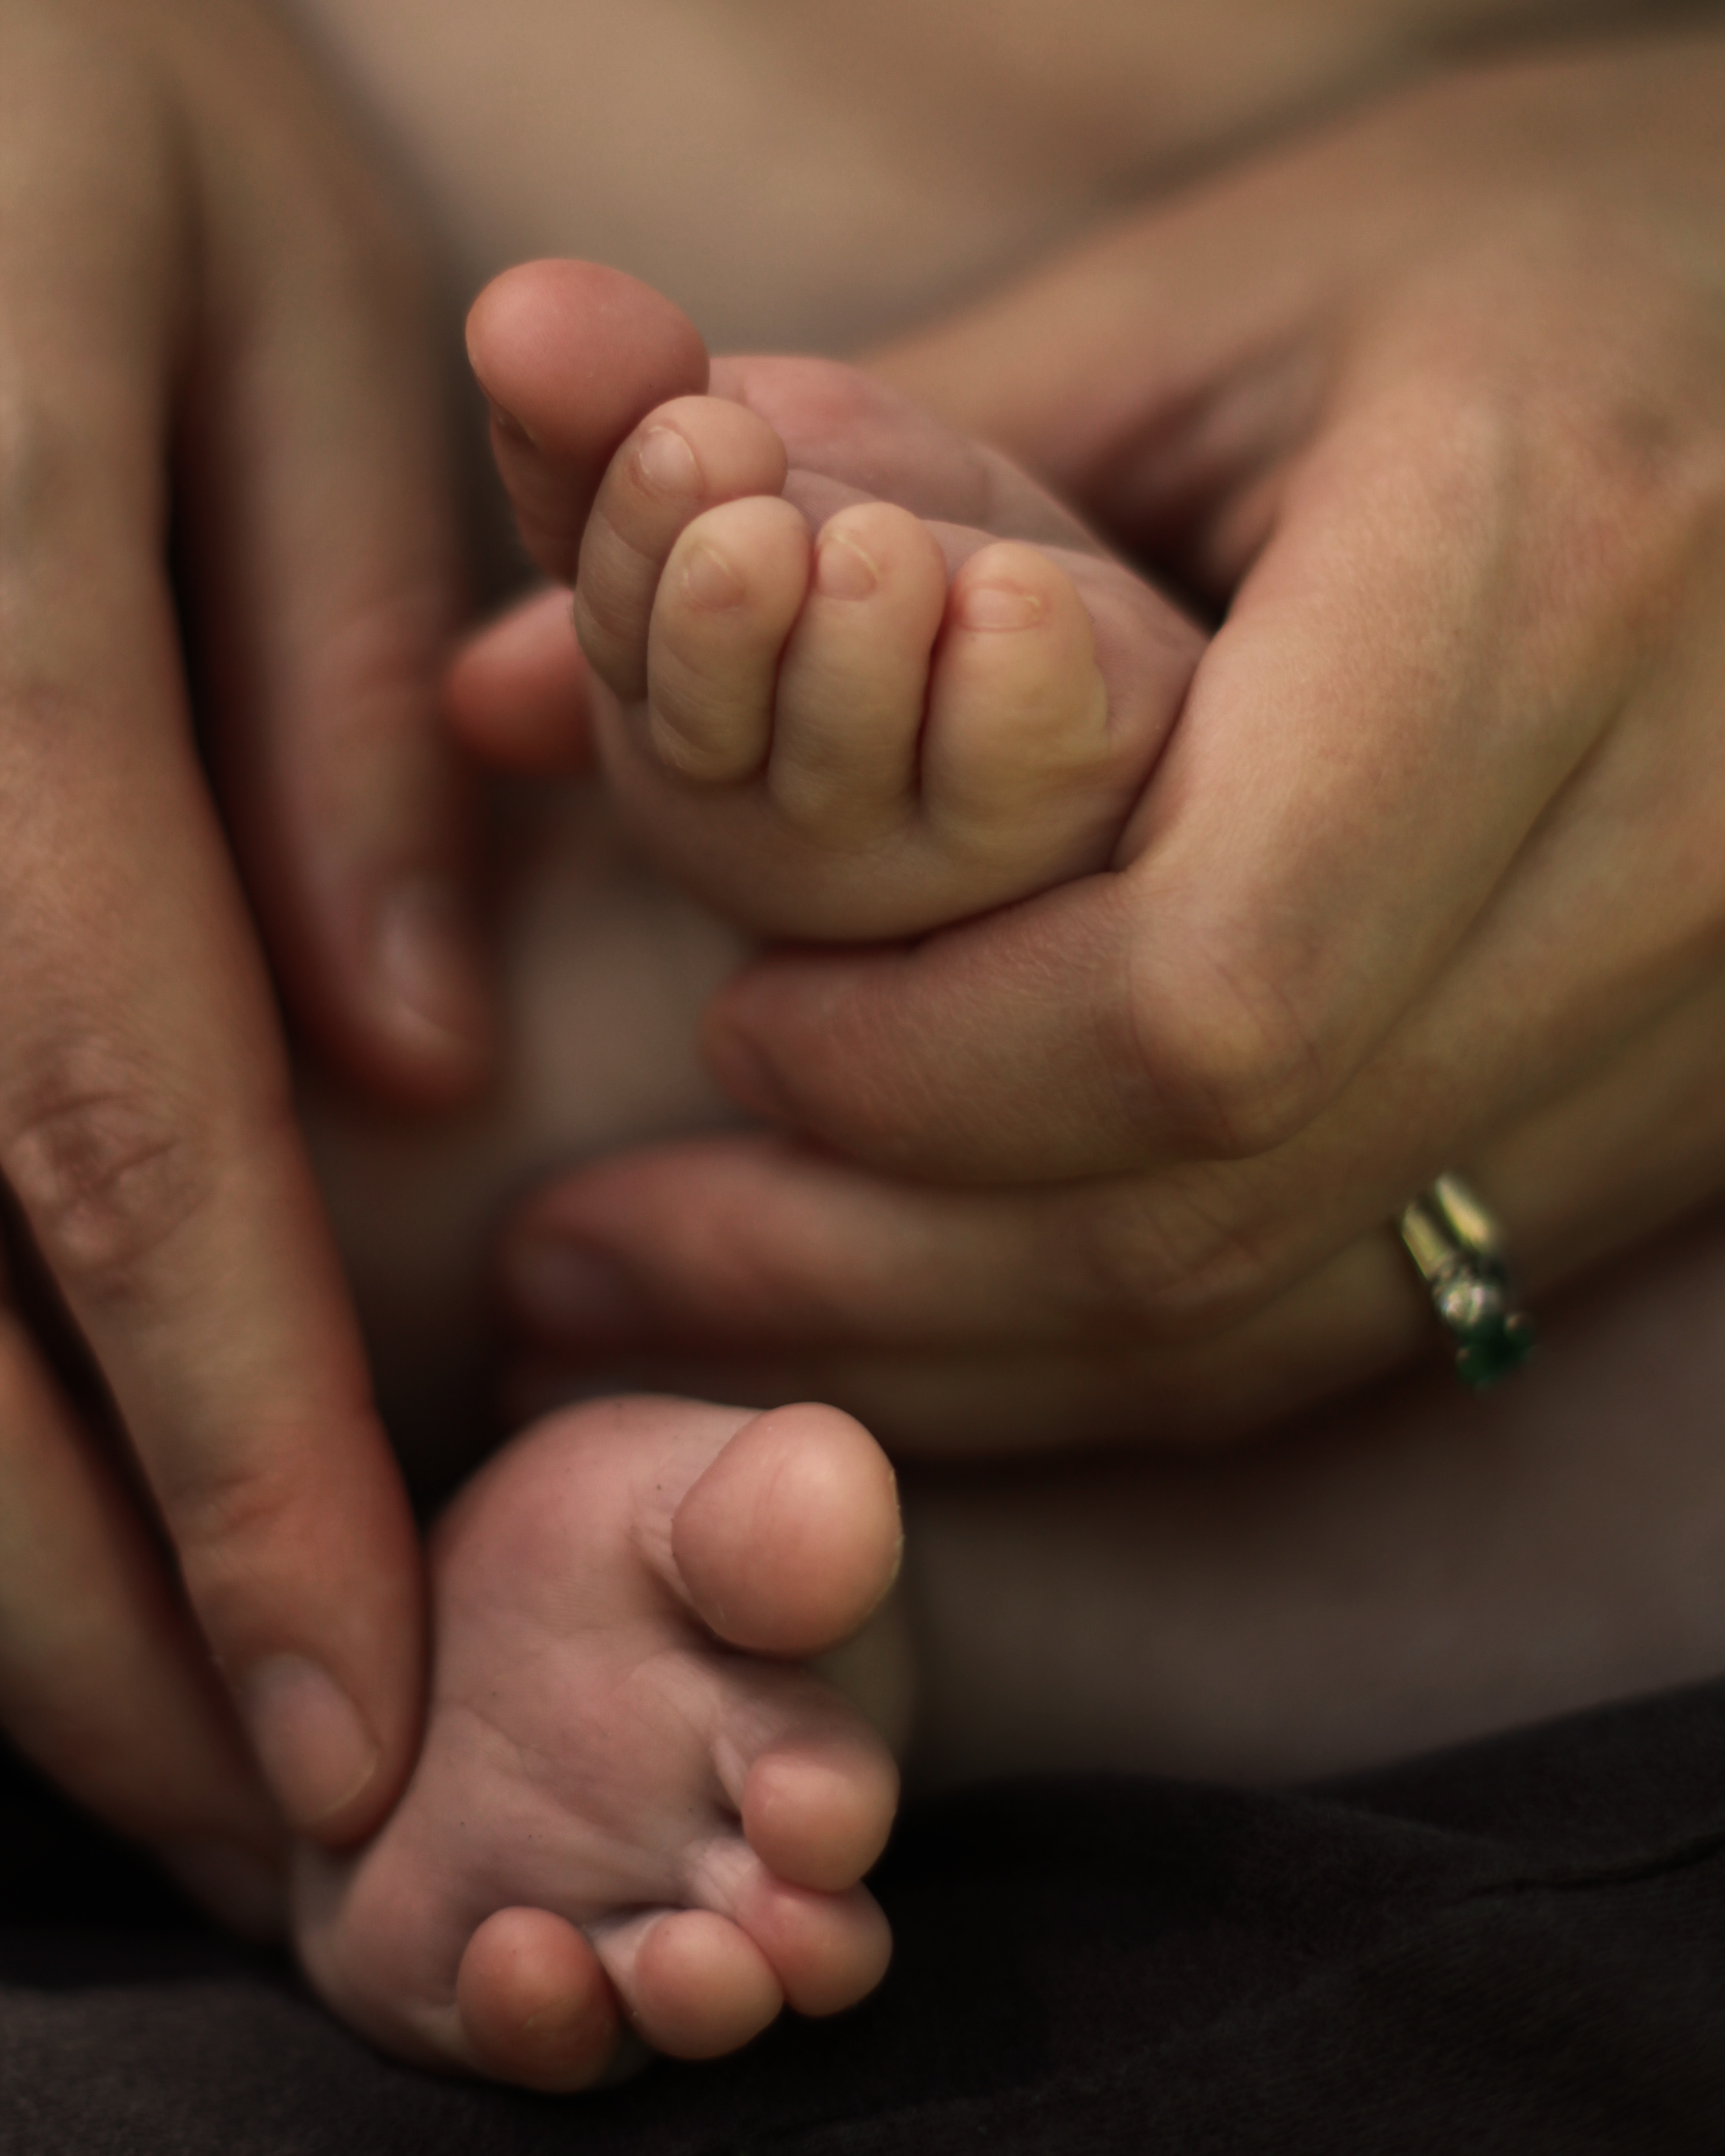
hand, male, leg, finger, foot, child, arm, muscle, mouth, close up, human body, infant, organ, toe, sense